Jesús Rubio García-Mina

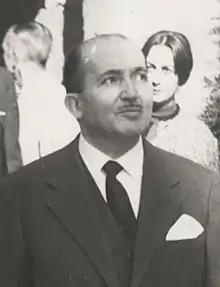

Jesús Rubio García-Mina (15 August 1908 – 13 July 1976) was a Spanish politician who served as Minister of National Education of Spain between 1956 and 1962, during the Francoist dictatorship.